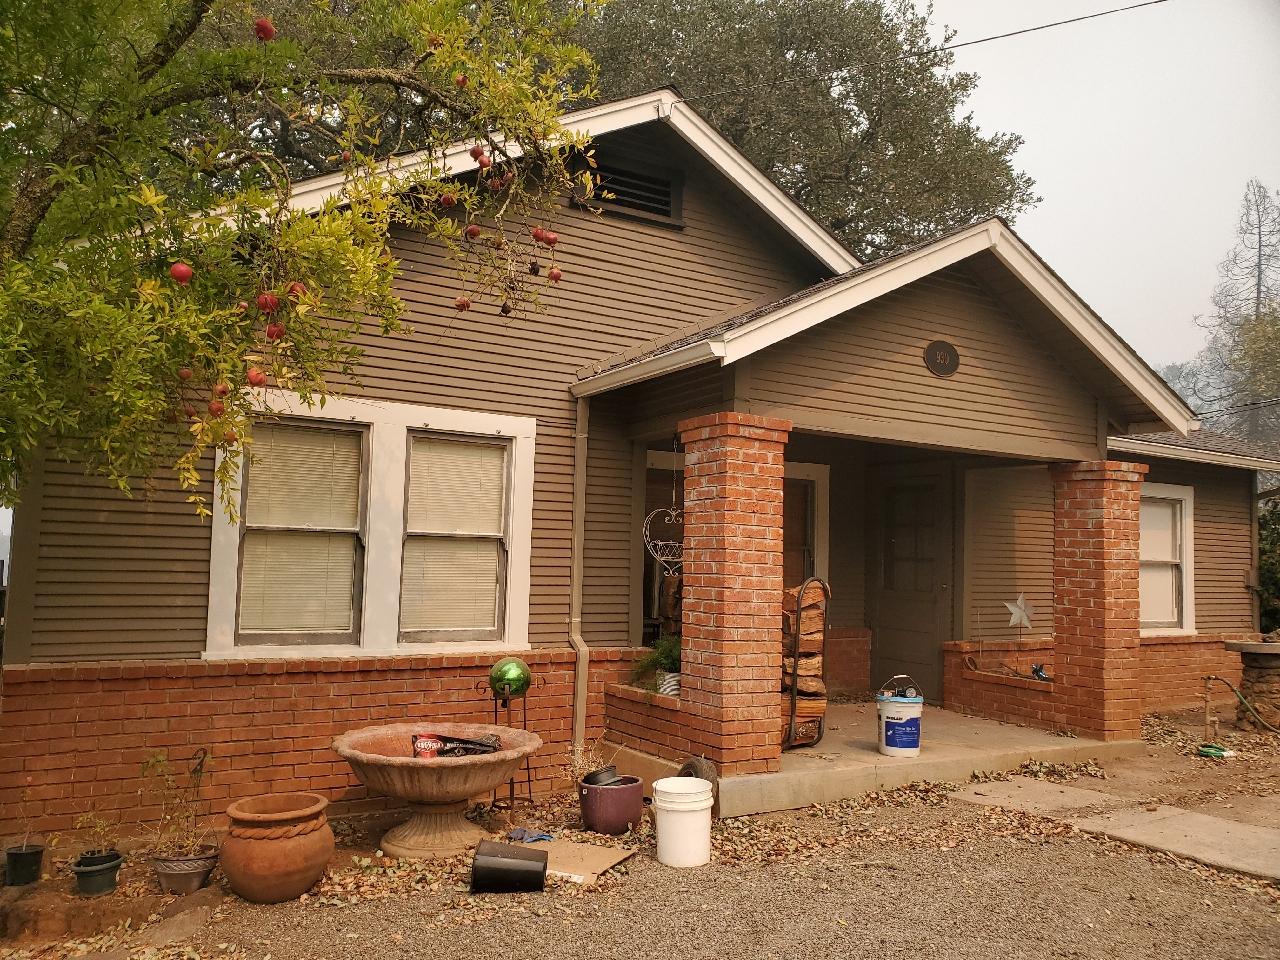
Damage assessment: no_damage